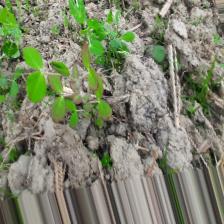
Label: Lentil Rust